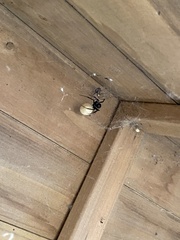
Species: Lactrodectus_hesperus